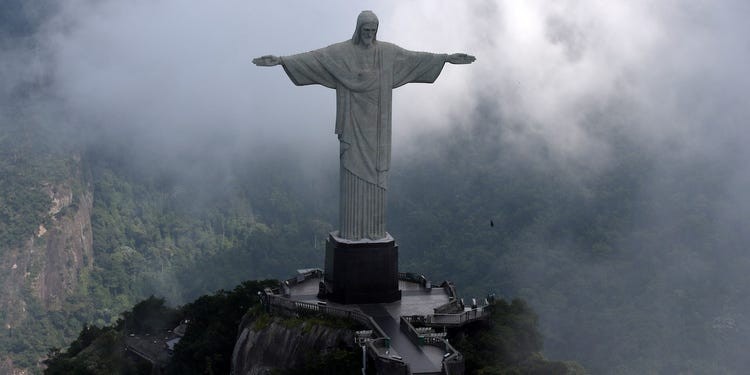
Landmark: Christ the Reedemer